A Fragile Tomorrow

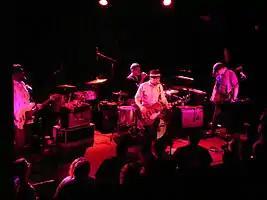
A Fragile Tomorrow at Paradise Rock Club opening for Matthew Sweet in June 2012

A Fragile Tomorrow is an American alternative/powerpop band from Charleston, South Carolina, United States, formerly from Montgomery, New York. The group formed in 2003 and included brothers Sean Kelly, Dom Kelly, and Brendan Kelly. In 2006, bassist Shaun Rhoades joined the group. The band has put out six studio albums, most recently the critically acclaimed "Make Me Over" in 2015 and "Generation Loss" in 2019. As of 2020, they were working on their seventh record and third MPress Records release. The band has shared the stage with/opened for Indigo Girls, The Bangles, Matthew Sweet, Toad the Wet Sprocket, Garrison Starr, Antigone Rising, K's Choice, Drivin N Cryin, Continental Drifters, Blues Traveler, The Cowsills, Danielle Howle, Susan Cowsill, Amy Ray, and more.